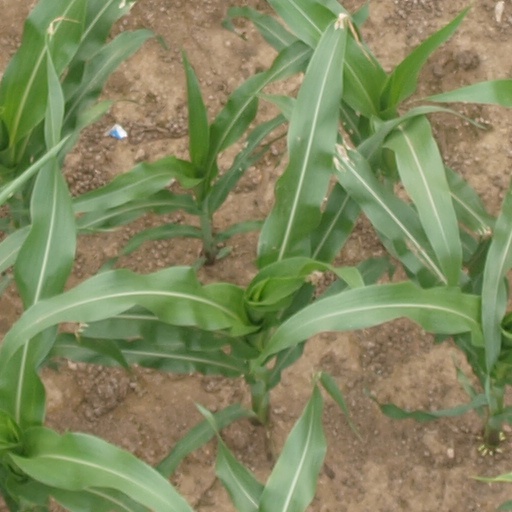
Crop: maize; corn